Nikon 1 series

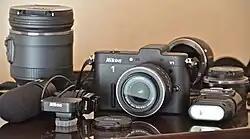
Nikon 1 V1 with Nikkor 10-30mm f/3.5-5.6 attached, the Nikkor VR 10-100mm f/4.5-5.6 PD-Zoom left, ME-1 stereo microphone, GPS GP-N100 and SB-N5 flash

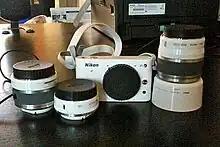
Nikon 1 J1 with Nikkor 10-30mm f/3.5-5.6, 10mm f/2.8 pancake, and the 30-110mm f/3.8-5.6 lens in white

The Nikon 1 series is a line of mirrorless interchangeable lens cameras from Nikon, originally announced on 21 September 2011. The cameras utilized Nikon 1-mount lenses, and featured 1" CX format sensors. The FT-1 adapter was available, which allowed Nikon 1 users to mount nearly all Nikon F-mount lenses, with significant limitations on non-autofocus lenses and autofocus lenses without an internal focusing motor.